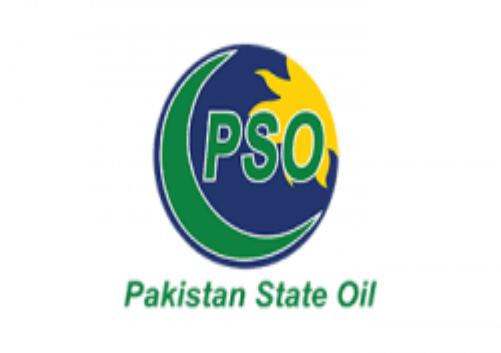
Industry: Transportation